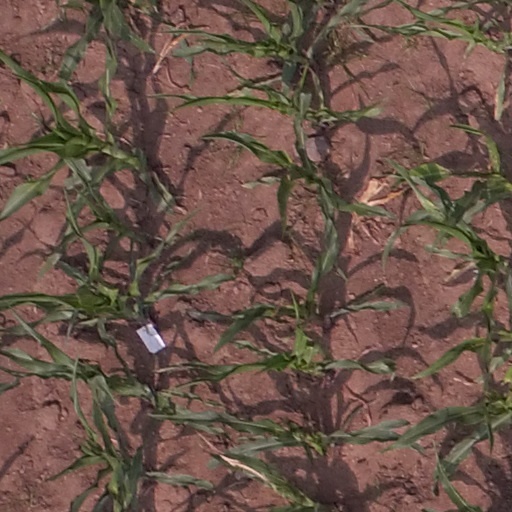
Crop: maize; corn